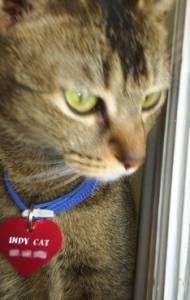
Breed: Abyssinian